2006 Portuguese presidential election

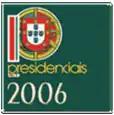
Official logo of the election.

The other potential candidates who, according to the Constitutional Court, did not gather enough signatures, were: